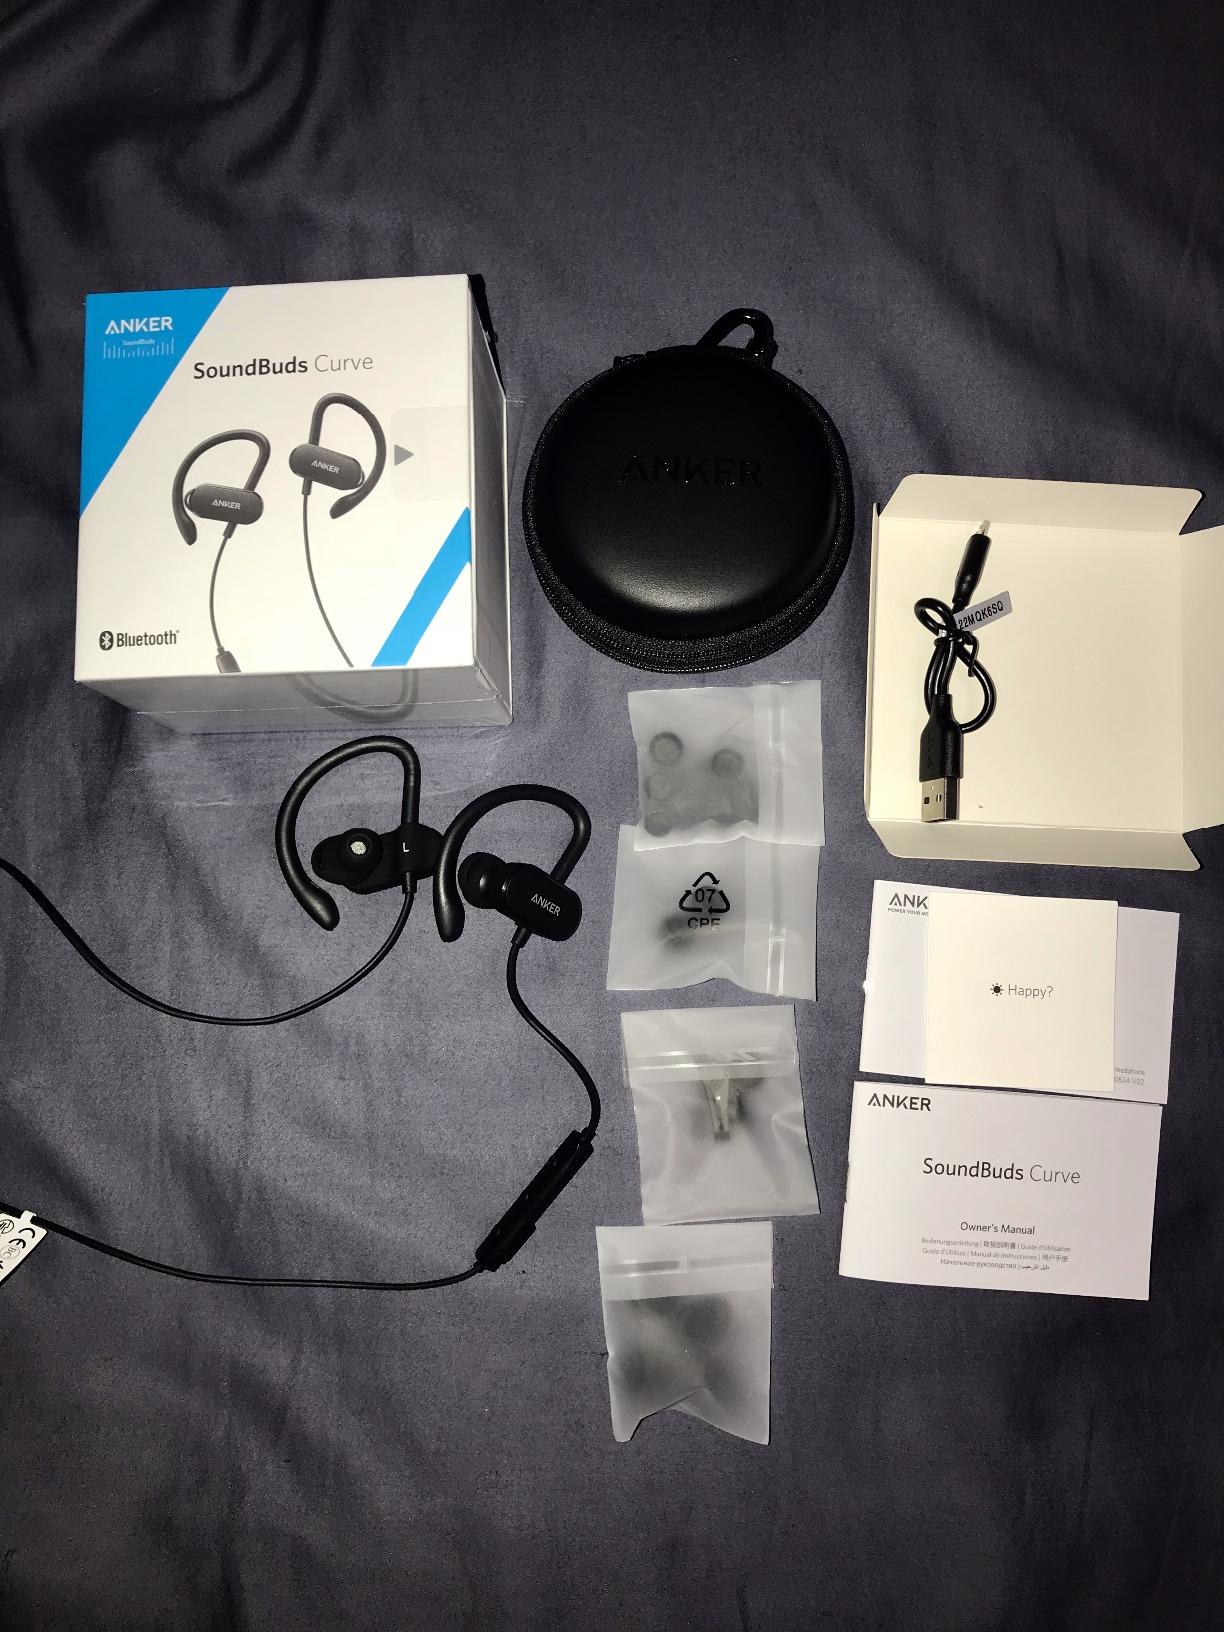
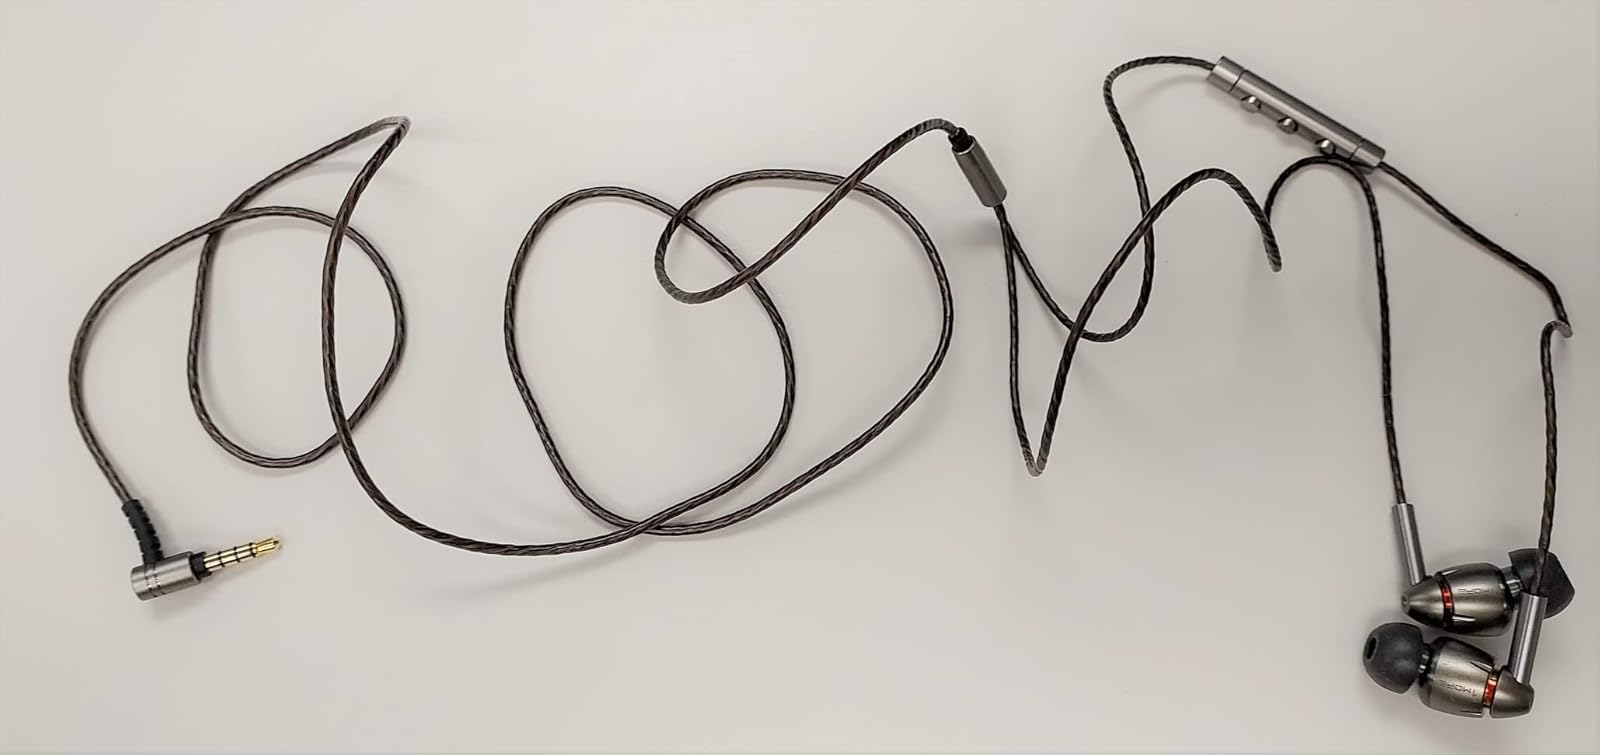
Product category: headphones
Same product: no